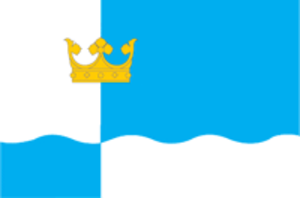
La commune de Kohtla est une Commune rurale située dans le comté de Viru-Est au nord de l'Estonie. Elle a 1661 habitants et une superficie de 101 km².